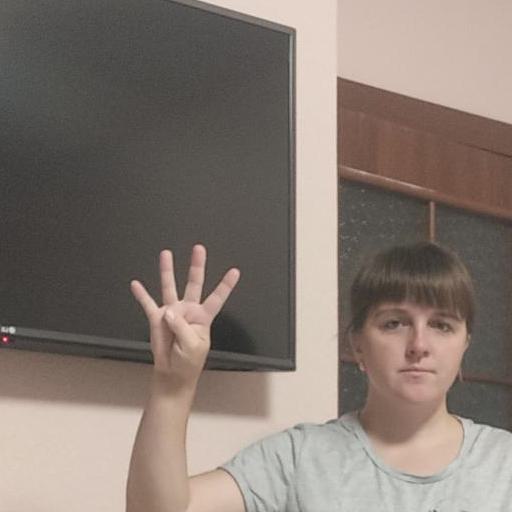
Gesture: four